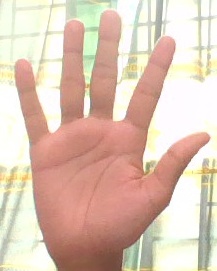
ASL sign: 5